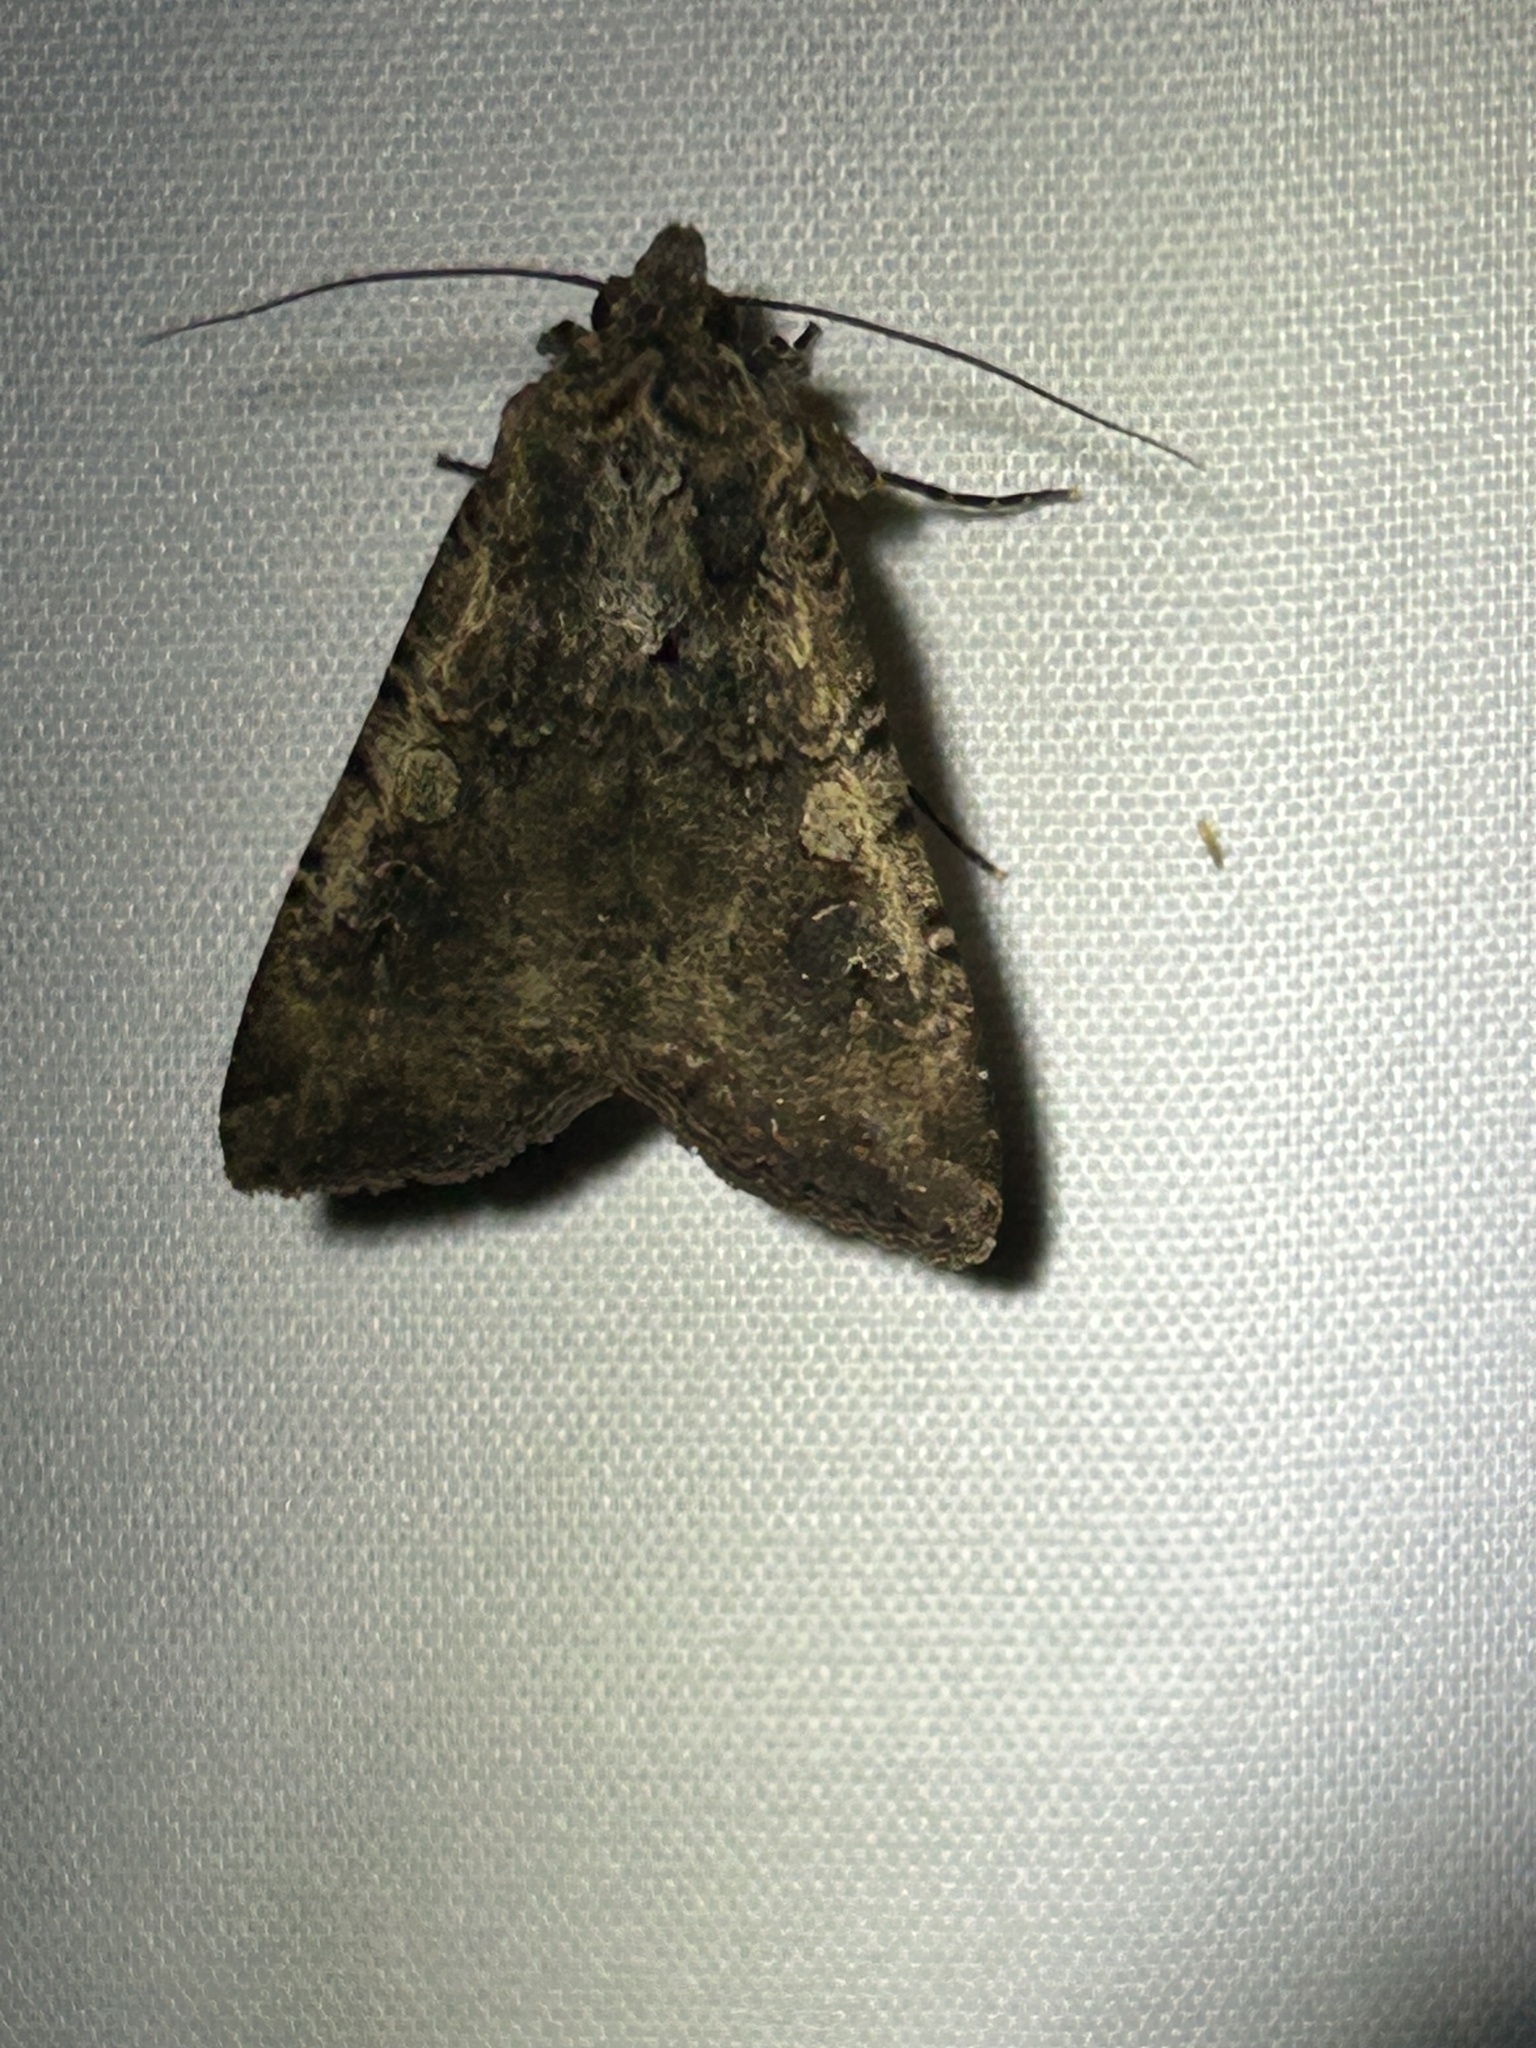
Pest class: cutworms